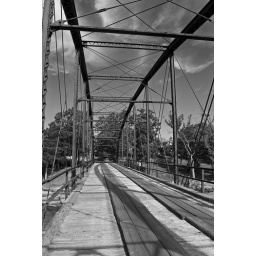
A black and white shot of the 1907 War Eagle Bridge near Rogers, Arkansas.